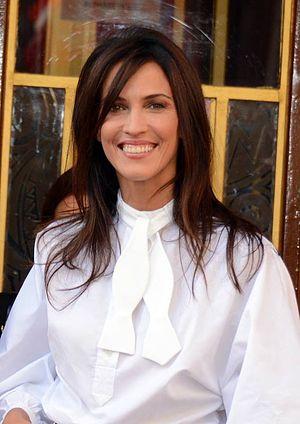
Linda Hardy à la cérémonie des Molières
Linda Hardy, née le 11 octobre 1973 à Nantes, est une reine de beauté et comédienne française.
Demain nous appartient est un feuilleton télévisé français produit par Telfrance et Telsete et créé par Frédéric Chansel, Laure de Colbert, Nicolas Durand-Zouky, Éline Le Fur, Fabienne Lesieur et Jean-Marc Taba. Il est diffusé quotidiennement du lundi au vendredi depuis le 17 juillet 2017 en France sur TF1 à 19 h 20, à 19 h 10, à 19 h 15 puis rediffusé dans la matinée à 10 h 25, et dans la nuit. Depuis le 24 février 2019, des rediffusions sont également proposées la nuit sur TF1 Séries Films.
Miss Pays de la Loire est un concours de beauté annuel concernant les jeunes femmes de la région Pays de la Loire. Il est qualificatif pour l'élection de Miss France, retransmise en direct sur la chaîne TF1, en décembre, chaque année.